Kleiner Hafner

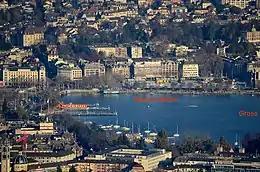
The site of the prehistoric settlement

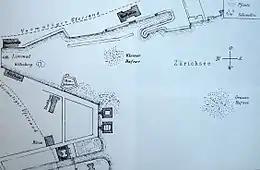
Plan by Ferdinand Keller

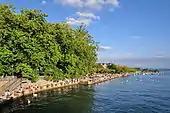
The former site at the as of today "Utoquai"

Kleiner Hafner was located on the then swamp land between the river Limmat and Zürichsee around Sechseläutzenplatz on a small peninsula in Zürich, and as well as the other Prehistoric pile dwellings around Zürichsee set on piles to protect against occasional flooding by the rivers Linth and Jona. The settlement is located on "Zürichsee" lakeshore in Enge, a locality of the municipality of Zürich. It was neighbored by the settlements Zürich–Enge Alpenquai and Grosser Hafner on a then island in the effluence of the Limmat, within an area of about in the city of Zürich. The site Kleiner Hafner comprises , and the buffer zone including the lake area comprises .